1985 Mexico City earthquake

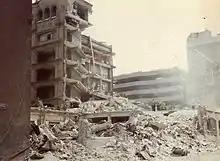
Collapsed Conalep building

Manuel José Othón Street in the Colonia Obrera neighborhood, near Metro station San Antonio Abad, was the location of one of the many garment factories in the city center area. Called "Topeka," a garment factory building was destroyed along with approximately 1,200 other workshops.